Fred Grambau

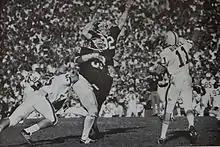
Grambau rushing Don Bunce in the 1972 Rose Bowl

Frederick E. Grambau (August 30, 1950 – December 13, 2017) was an American football defensive end. He played college football for the University of Michigan from 1969 to 1972 and professionally for the Hamilton Tiger-Cats from 1973 to 1975.